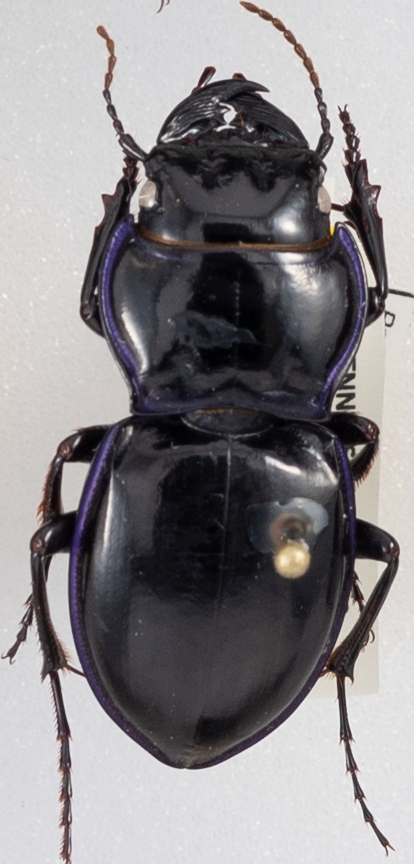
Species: Pasimachus punctulatus
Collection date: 2018-08-21
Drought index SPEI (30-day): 0.992
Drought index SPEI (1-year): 0.732
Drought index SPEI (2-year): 0.32